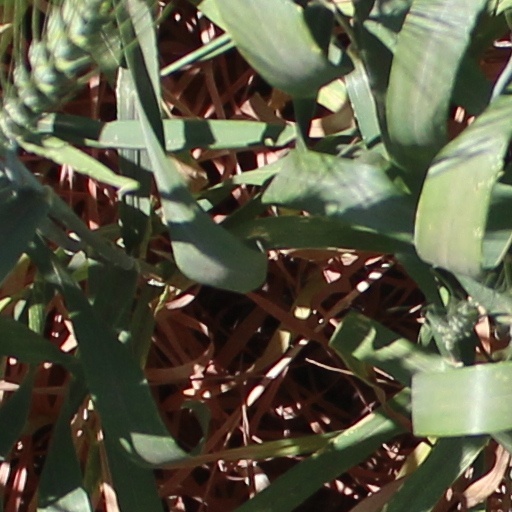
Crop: wheat